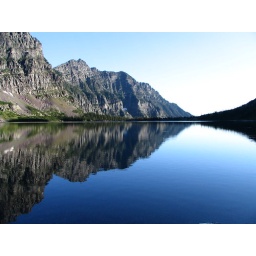
The base of Mount Jackson reflects in the clear water of Lake Ellen Wilson